Fukuzato Underground Dam

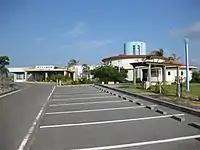
Underground Dam Museum

In 2013, Miyakojima Underground Dam Museum was completed near the Fukuzato Underground Dam. The geology, agriculture, the model of the dam, the 3-axis auger drill used are demonstrated. The entrance fee is 85-69 yen.